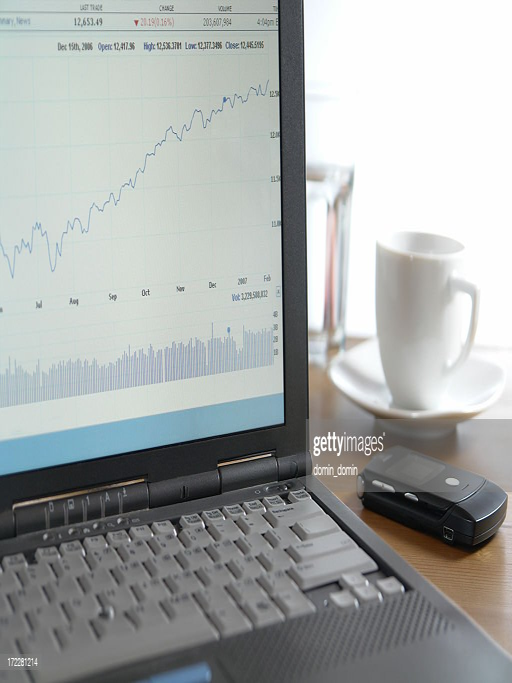
close - up of up going graph on the laptop screen